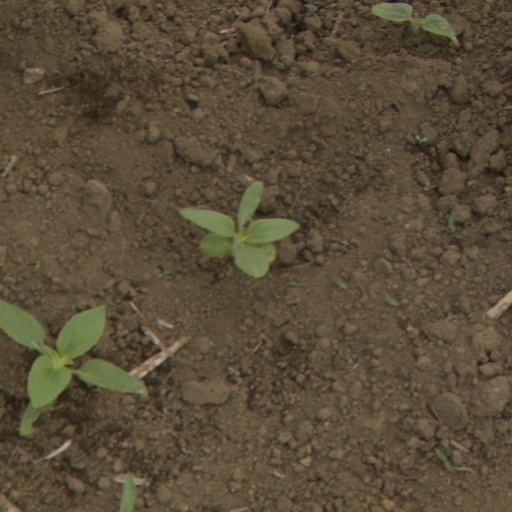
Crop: Jerusalem artichoke